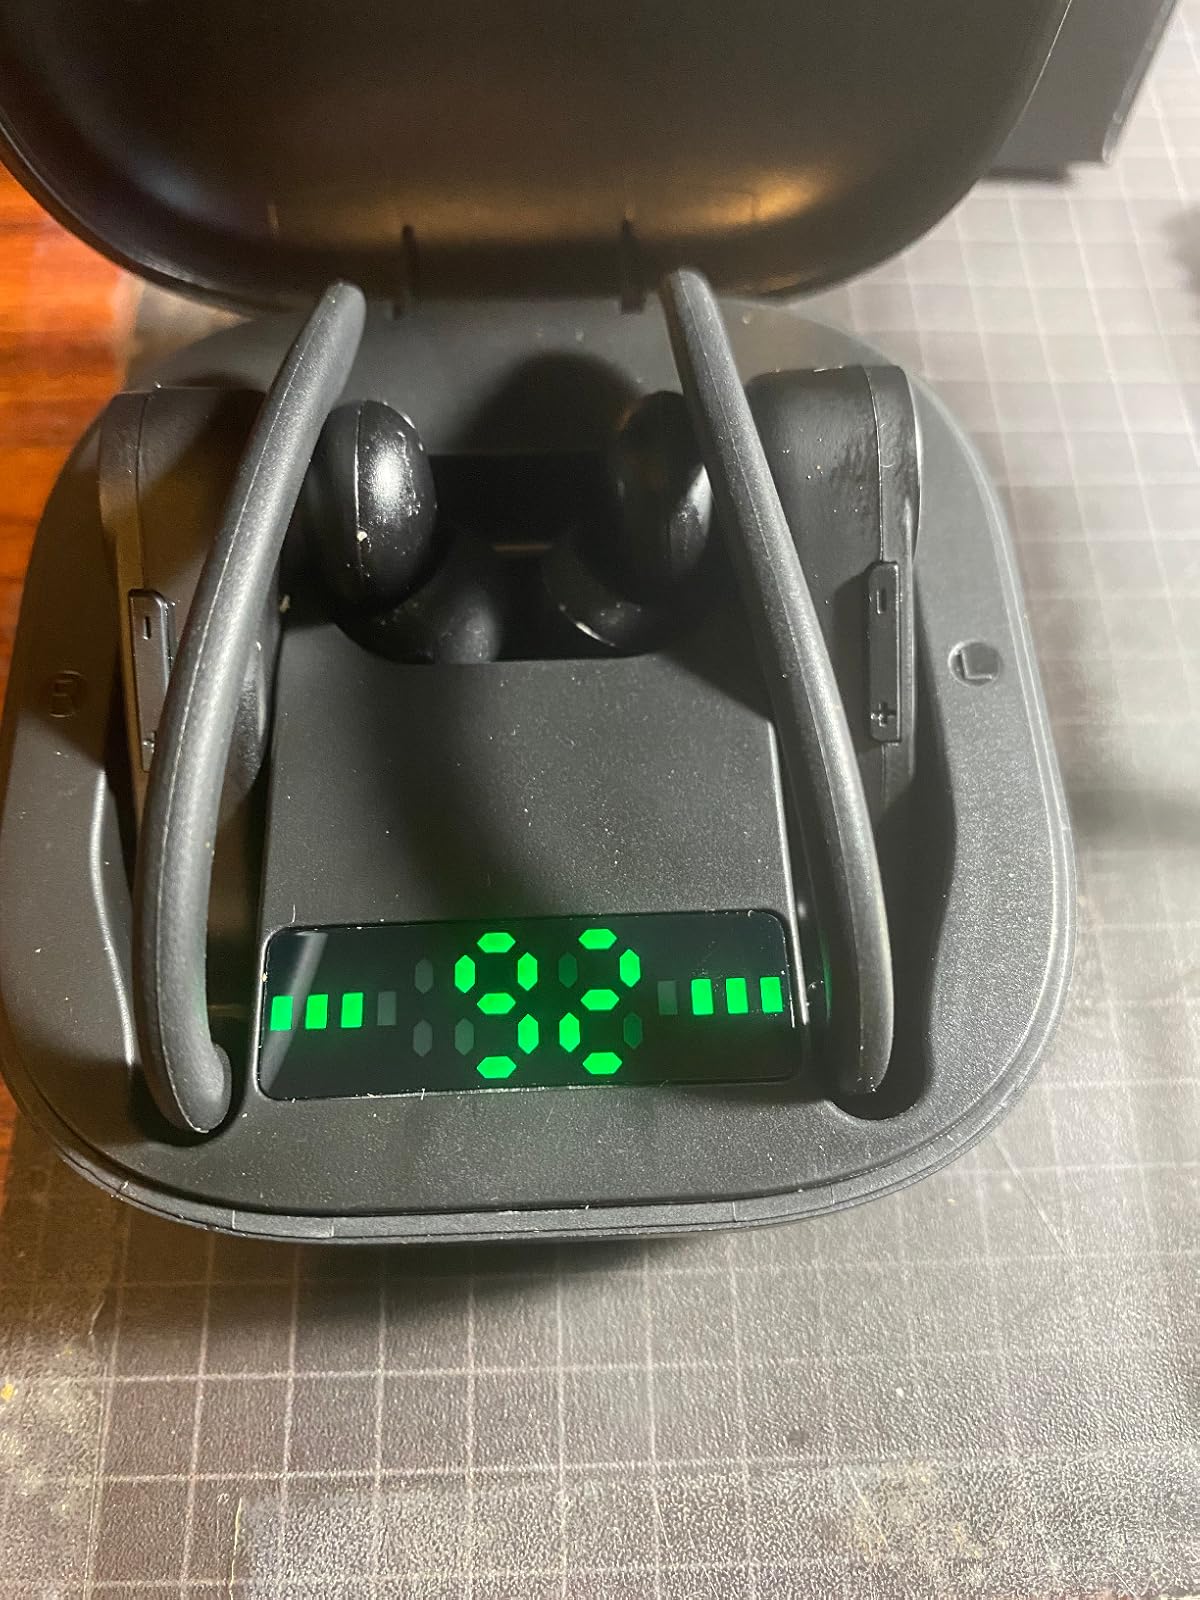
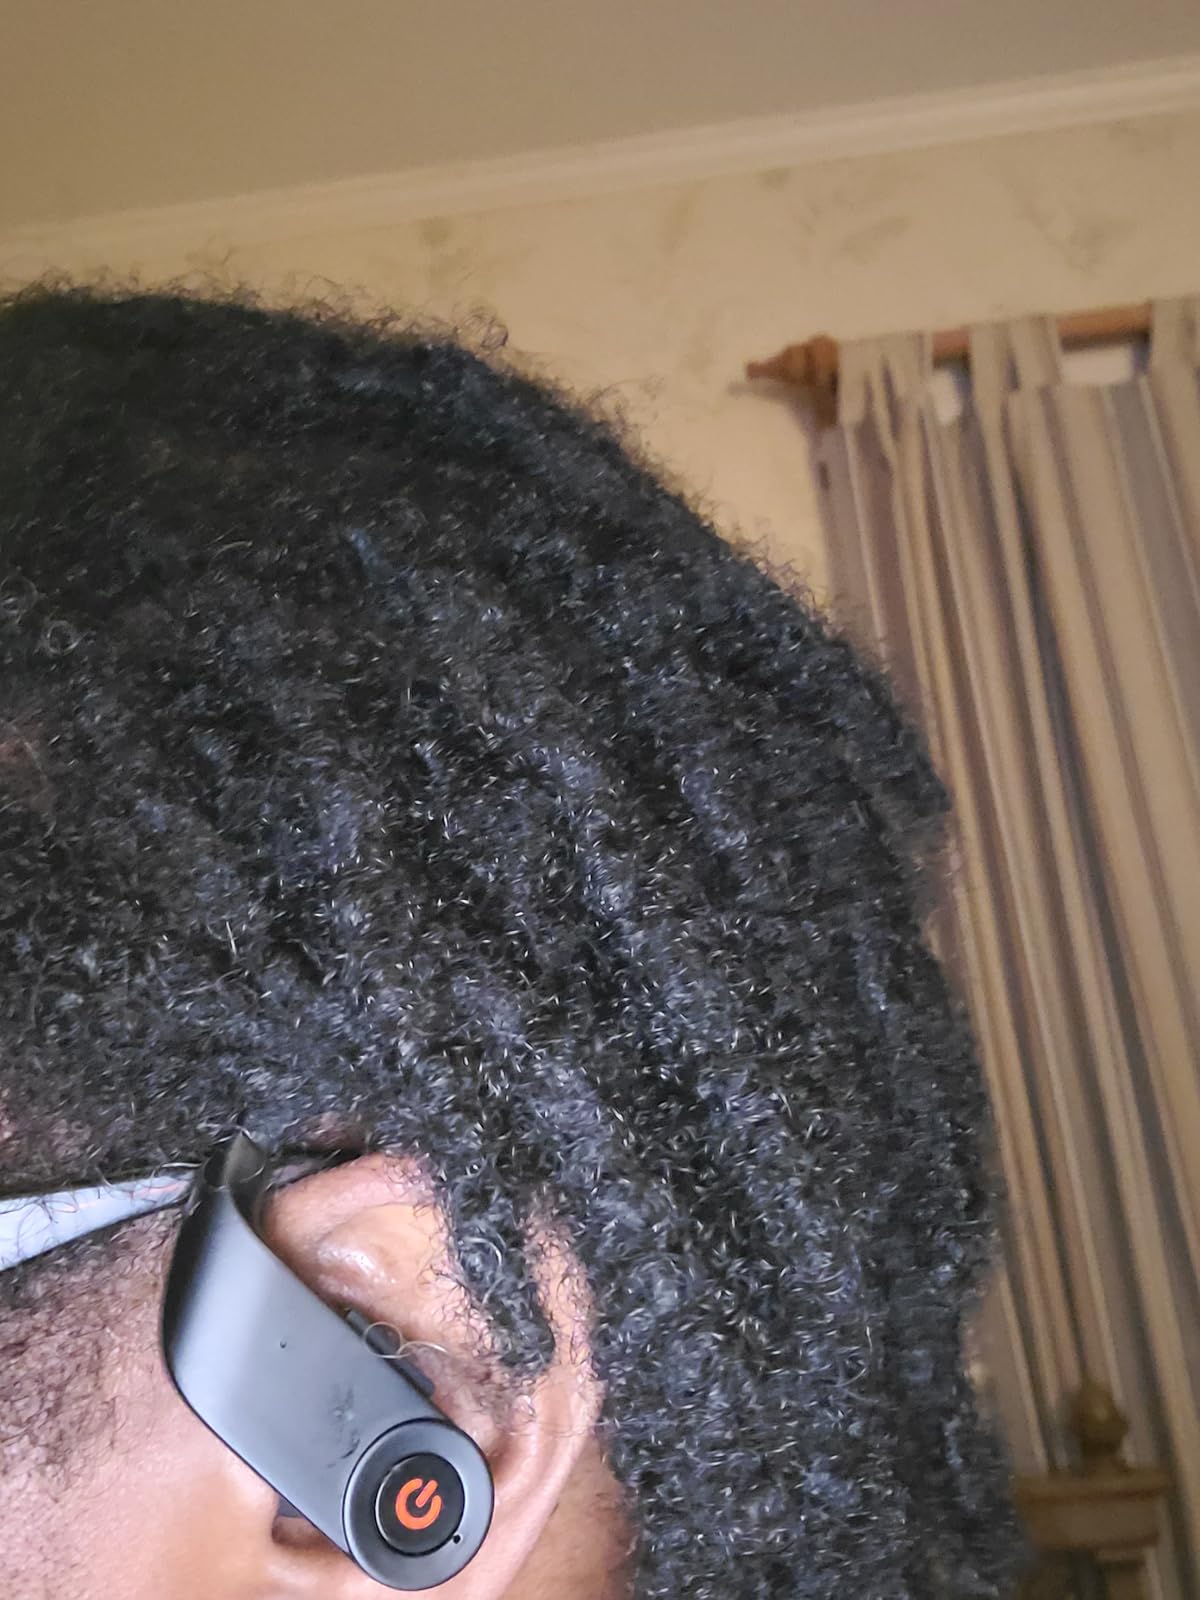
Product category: earbuds
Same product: yes